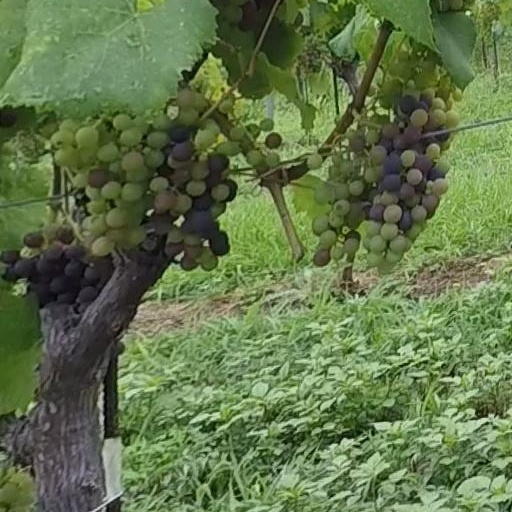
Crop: grape